Krypton

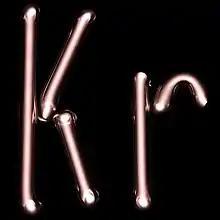
Krypton gas discharge tube

Krypton's multiple emission lines make ionized krypton gas discharges appear whitish, which in turn makes krypton-based bulbs useful in photography as a white light source. Krypton is used in some photographic flashes for high speed photography. Krypton gas is also combined with mercury to make luminous signs that glow with a bright greenish-blue light.